P. P. Arnold

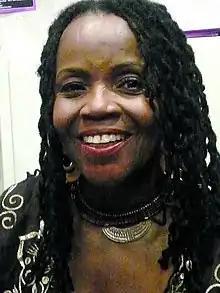
Arnold in 2007

Patricia Ann Cole (born October 3, 1946), known professionally as P. P. Arnold, is an American-born British-based soul singer. She began her career in 1965 as an Ikette with the Ike & Tina Turner Revue. The following year she relocated to London to pursue a solo career. Arnold enjoyed considerable success in the United Kingdom with her singles "The First Cut Is the Deepest" (1967) and "Angel of the Morning" (1968).